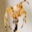
Label: spider